Mary Symonds

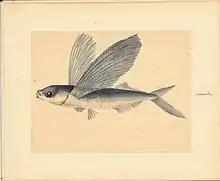
Painting showing a side view of flying fish in blue and grey; scales sketched individually. Pencilled inscription on mat reads "Exocoetus."

The Blacker-Wood Library at McGill University holds an album of 30 watercolours of fish, purchased by Casey A. Wood from the same dealer who sold him Elizabeth Gwillim's bird paintings. This set was, per Wood, “a parcel containing about thirty small (10 x 14 in.) mounted and coloured drawings of Indian Fishes.” He described them: “Each mat bore an auctioneer’s (or dealer’s) printed number; a few were signed “E. G.,” and upon still more were written legends (that Sir Henry Drake-Brockman later translated for me as Urdu) of the native names of the subjects portrayed.” Given the initials, Wood must have postulated that the fish, like the birds, were Elizabeth’s work. Although these initials have yet to be found on the fish paintings, the paintings have since been tentatively re-attributed to Mary based on information from the letters: Elizabeth wrote that, during an 1806 trip to the fishing village of Kovalam/Covelong, “Mary drew above thirty sorts” of the myriad stunning fish they saw. Scholars have noted that the “written legends [...] of the native names,” per Wood, are Tamil words in Urdu script and that the writer was likely a Hindustani, not Tamil, speaker.